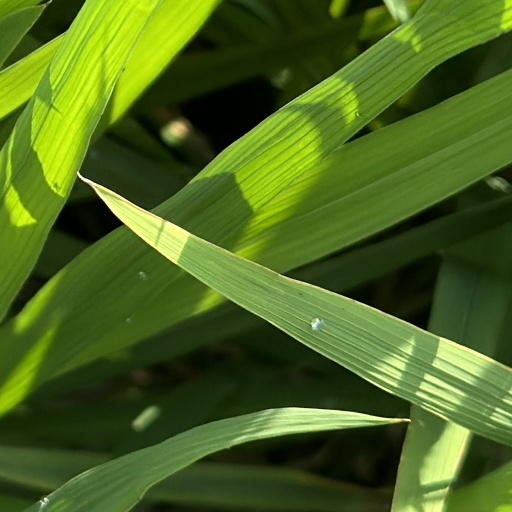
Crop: rice